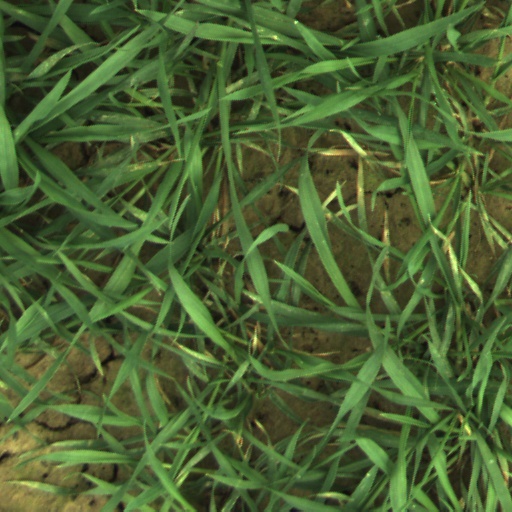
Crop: wheat